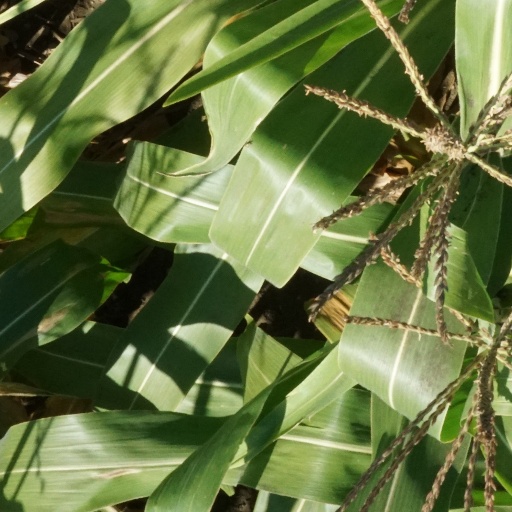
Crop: maize; corn